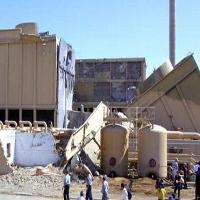
Weather: sun or clear